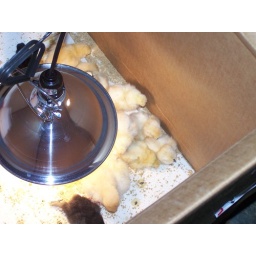
The chicks have a warm home in a card board box in the kitchen for the next few weeks.